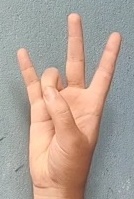
ASL sign: 7